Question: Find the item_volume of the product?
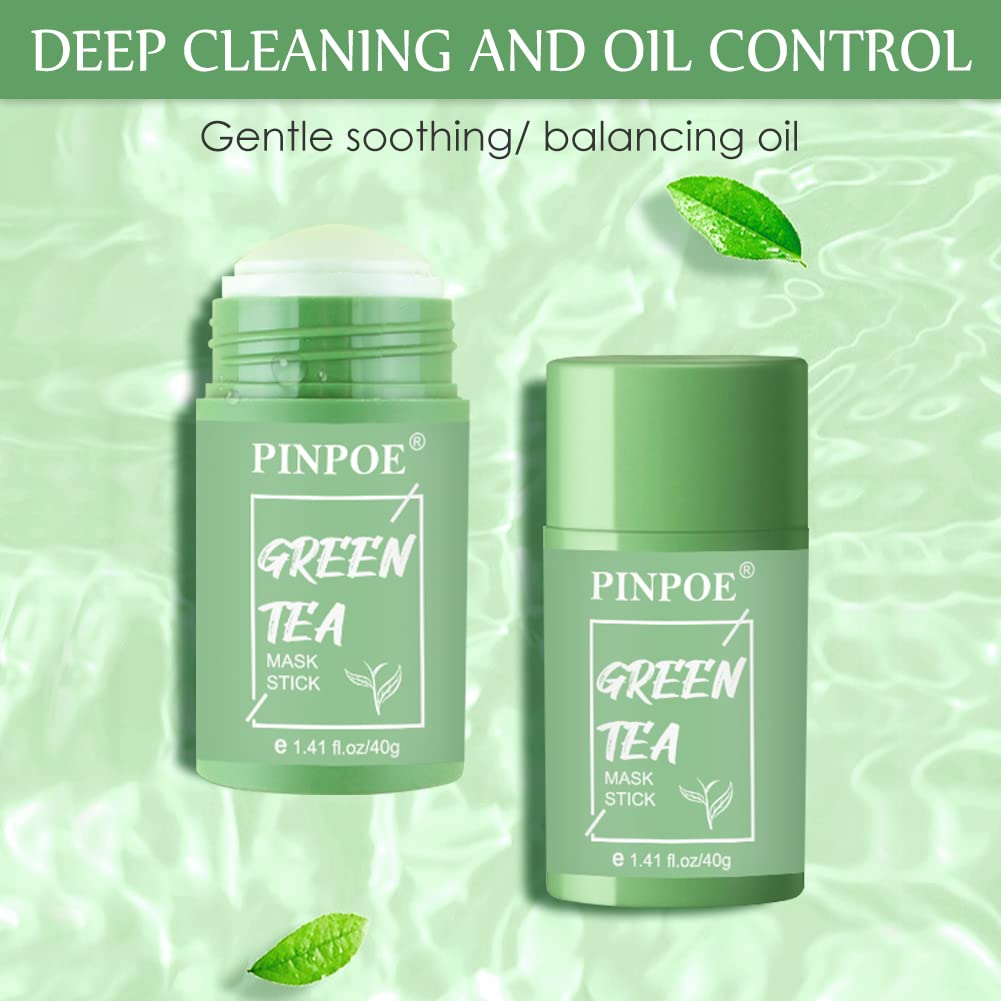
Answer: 1.41 fluid ounce